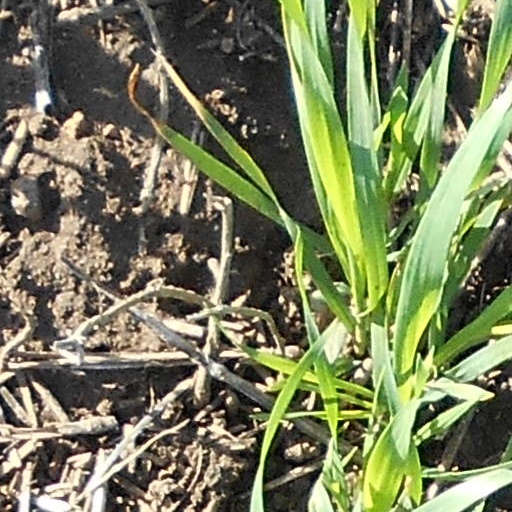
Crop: wheat